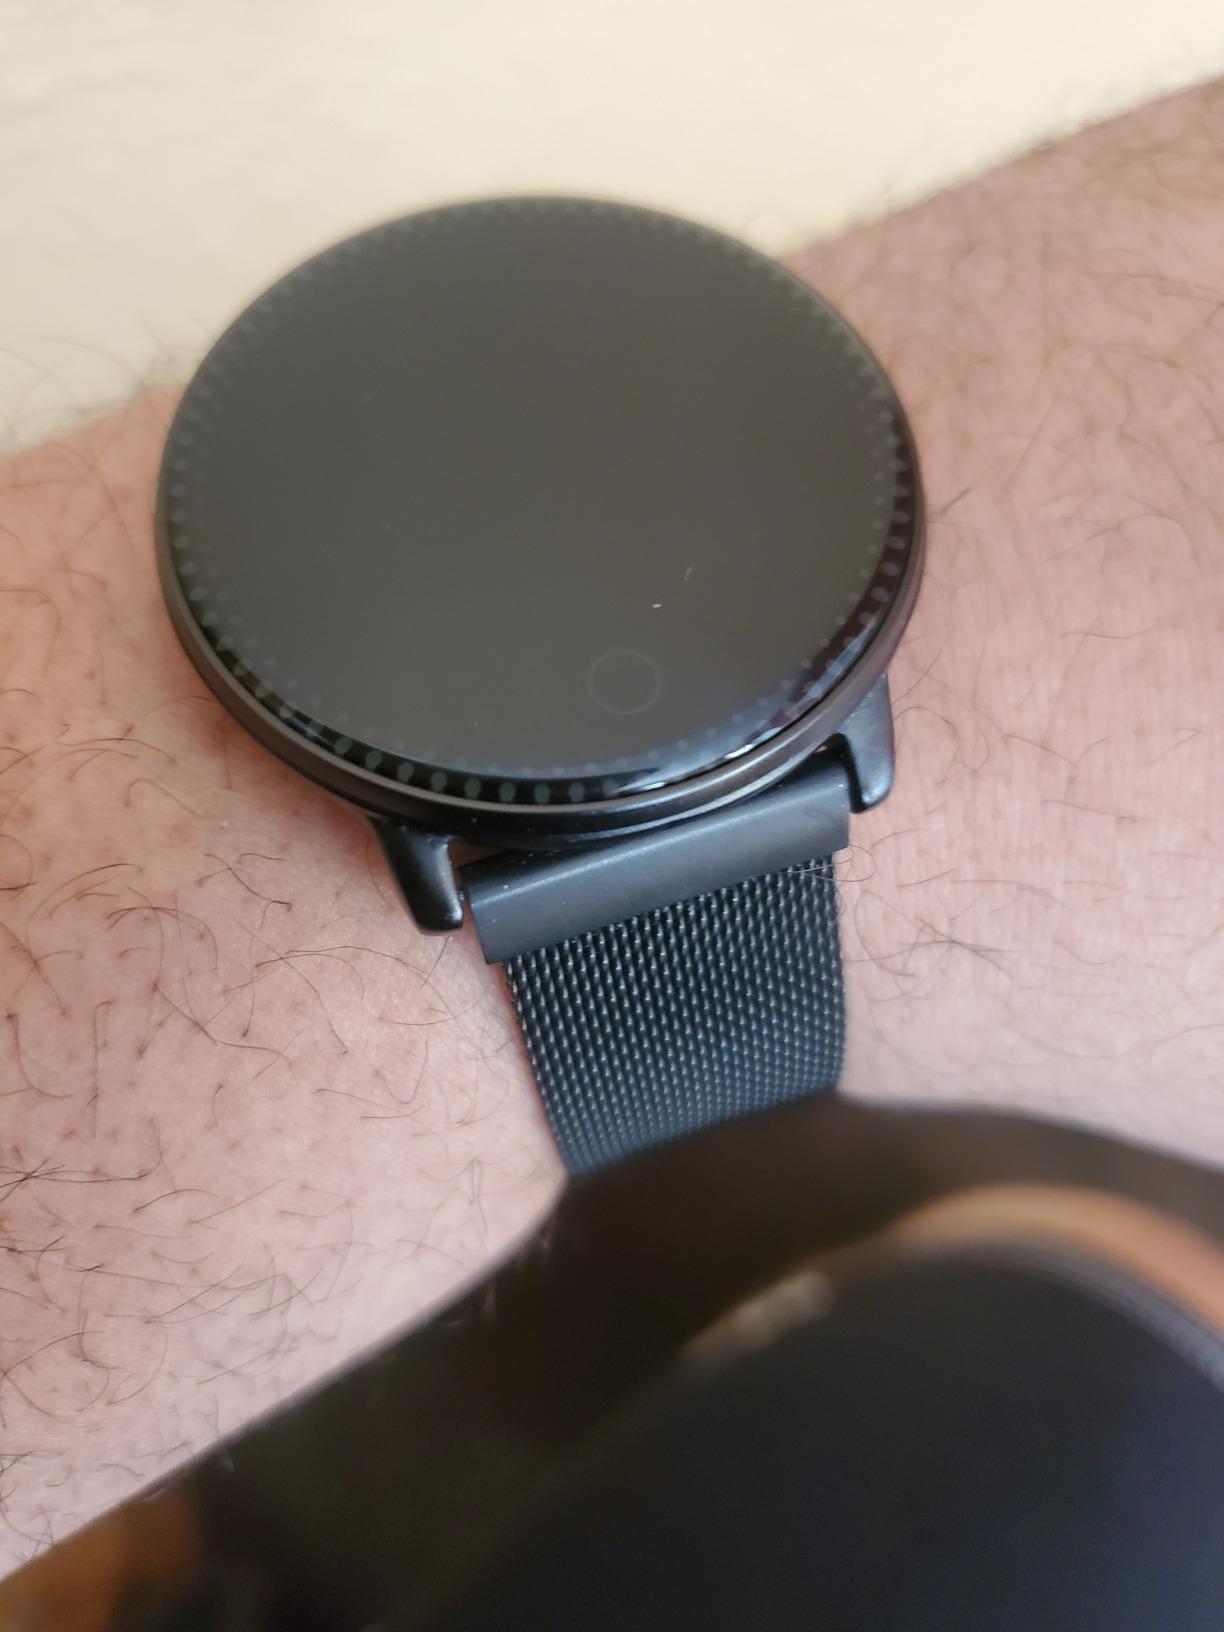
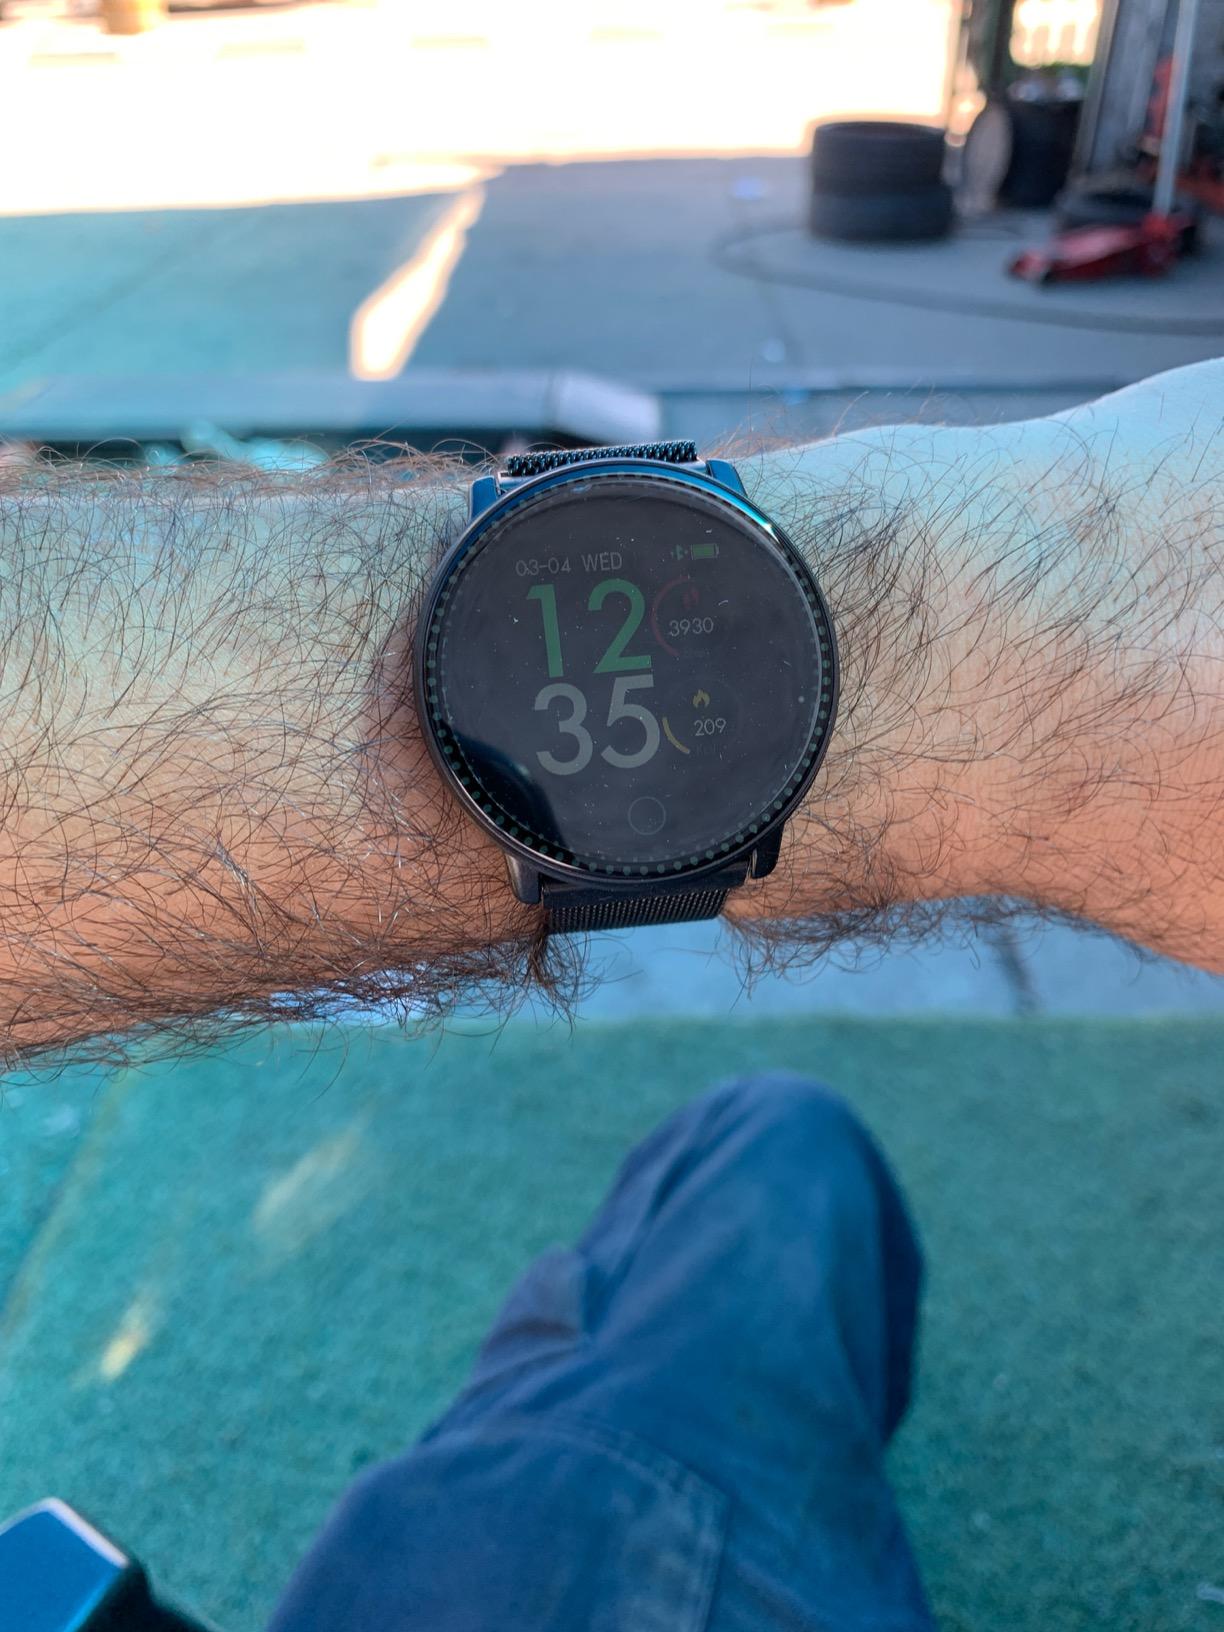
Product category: smartwatch
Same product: yes